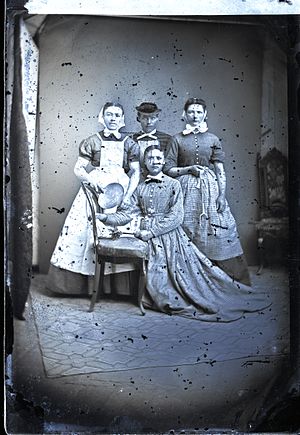
Tjenestefolk
Tjenestefolk fra Kolding eller omegnen. Fotograf: D.C.J.P. Aagaard (1807-1899)
Tjenestefolk fra Kolding eller omegnen.
Tjenestefolk er en ældre fællesbetegnelse for ansatte i een eller anden form hos et herskab, i et hjem/husholdning på landet, f.eks. på en gård eller i byen. Disse kan være mandlige eller kvindelige og ansat – fæstet – til at arbejde for arbejdsgiveren inden eller udendørs. Betegnelsen kan bl.a. omfatte en kusk, tjener, tjenestepige, dreng, karl osv. Betegnelsen benyttes også om en hel gruppe af mennesker i et samfund, der har denne stilling, d.s.s. tyende. Forholdene for denne samfundsklasse var tidligere meget dårlig, med underbetaling og udnyttelse af arbejdskraften, men ofte kunne der dog udvikle sig et nært forhold mellem husbond og hans tyende. Dronningen har for eksempel en selskabsdame, eller en sekretær